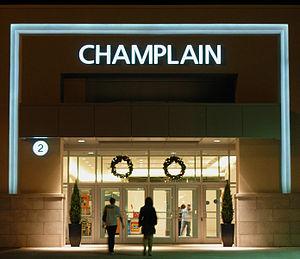
Dieppe est une cité canadienne du comté de Westmorland, au sud-est du Nouveau-Brunswick. Ses habitants s'appellent les Dieppois. Dieppe est située au cœur des Trois-Rivières, au bord de la rivière Petitcodiac, et forme la partie majoritairement francophone du Grand Moncton. Elle est également la plus grande ville majoritairement francophone à l'extérieur du Québec.